Maro–Cerro Gordo Cliffs Natural Park

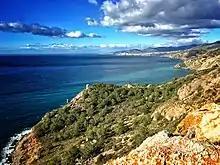
Maro-Cerro Gordo Natural Park, Andalusia

Both the land and the seabed, which preserves rare corals and endangered species, were declared a Natural Landscape in the 1980s by the Autonomous Government of Andalusia. The flora along the cliffs includes Mediterranean pines, carob, juniper, boxwood, olive and palm trees, while the fauna is most notable for numbers of wild mountain goats, Iberian Ibex.